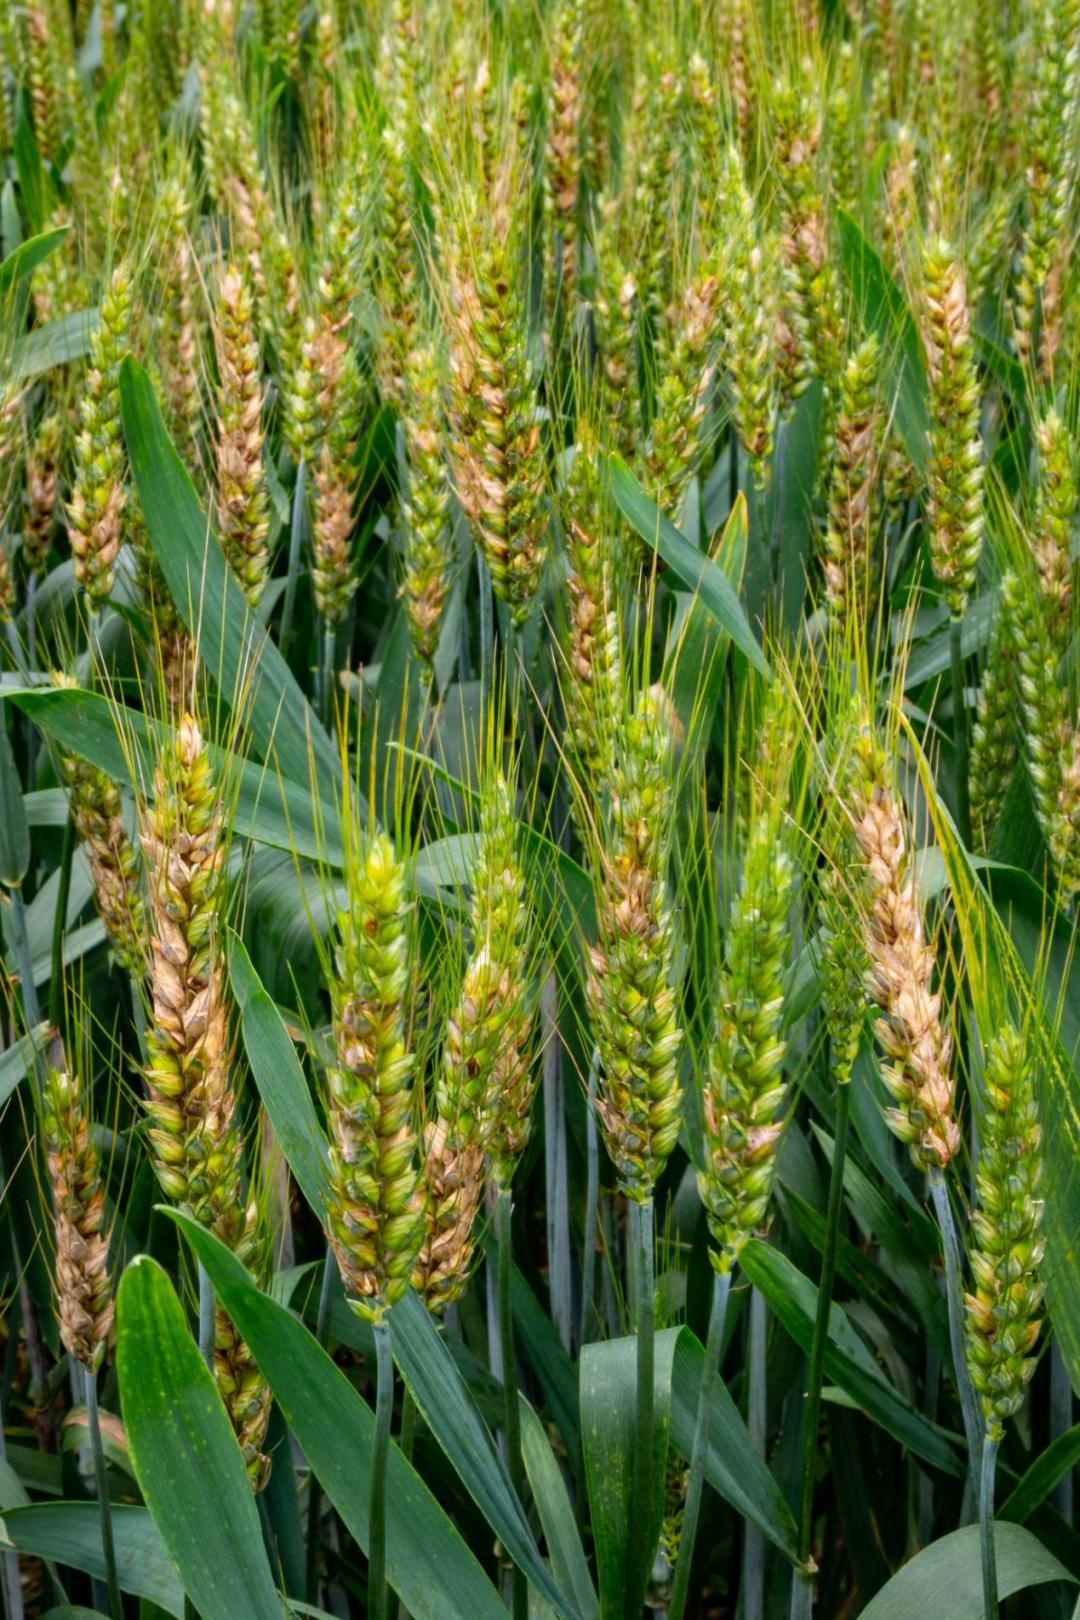
Plant: Wheat
Disease: wheat head scab